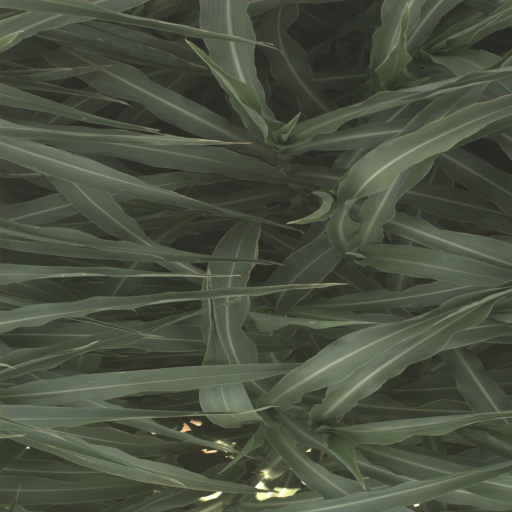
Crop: sorghum